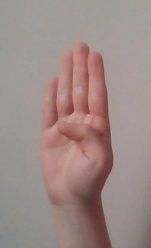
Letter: kaaf